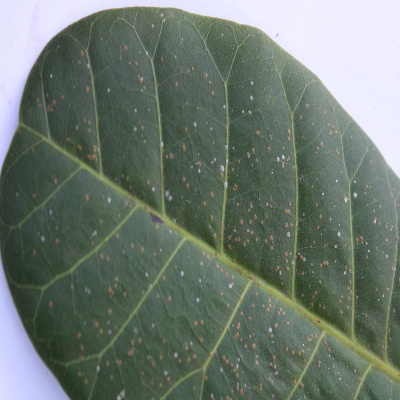
Crop: Cashew
Condition: red rust